Georgetown University

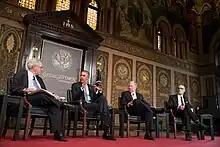
Four men in suits sit on chairs on a red stage in front of ornate gold and brown wall.

The School of Continuing Studies (SCS) campus is located in a 95,000 square foot, state-of-the-art building in downtown Washington, D.C. The campus currently serves as the home for Georgetown's graduate programs in fields such as Applied Intelligence, Journalism, Public Relations, Real Estate, Sports Industry Management, and Urban & Regional Planning.